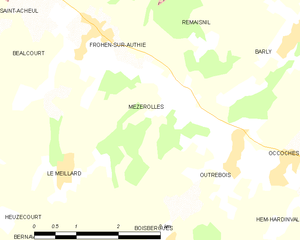
Carte des communes françaises Mézerolles